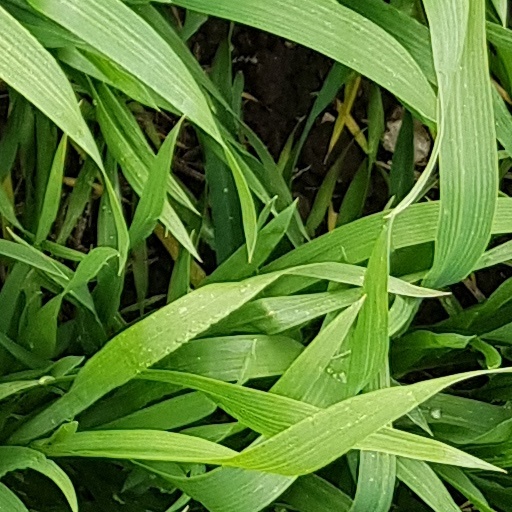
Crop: wheat